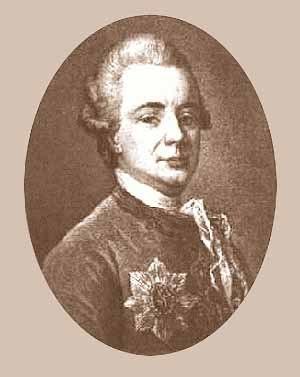
Prince Mikhaïl Mikhaïlovitch Chtcherbatov est un philosophe, homme d'État et historien russe. Il est l'un des principaux représentants du mouvement des Lumières en Russie avec Mikhaïl Lomonossov et Nikolaï Novikov. Chambellan, membre honoraire de l'Académie des Sciences de Saint-Pétersbourg, membre de l'Académie russe, Président du Conseil privé, Conseiller privé, sénateur.